SMS Strassburg

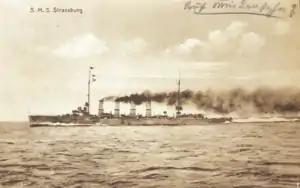
underway

Her propulsion system consisted of two sets of Marine-type steam turbines driving two screw propellers. They were designed to give , but reached in service. These were powered by sixteen coal-fired Marine-type water-tube boilers, although they were later altered to use fuel oil that was sprayed on the coal to increase its burn rate. The boilers were vented through four funnels located amidships. These gave the ship a top speed of . carried of coal, and an additional of oil that gave her a range of approximately at .